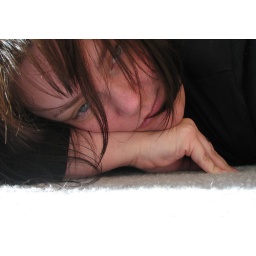
laying on the floor in front of the sliding glass doors. The sun was very warm.